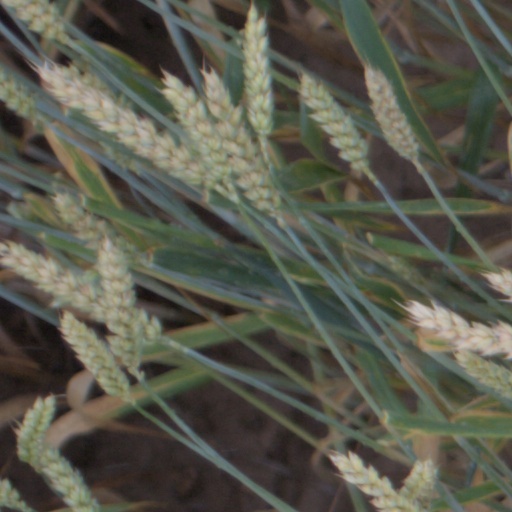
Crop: wheat